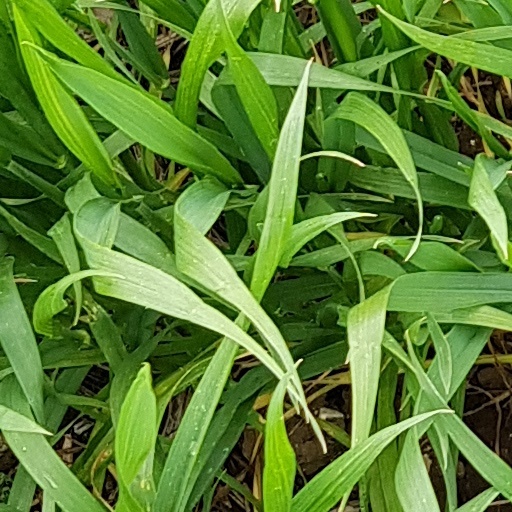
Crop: wheat